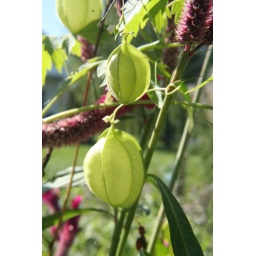
Balloon Vine-Summer flowers and plants in our southern Illinois garden.